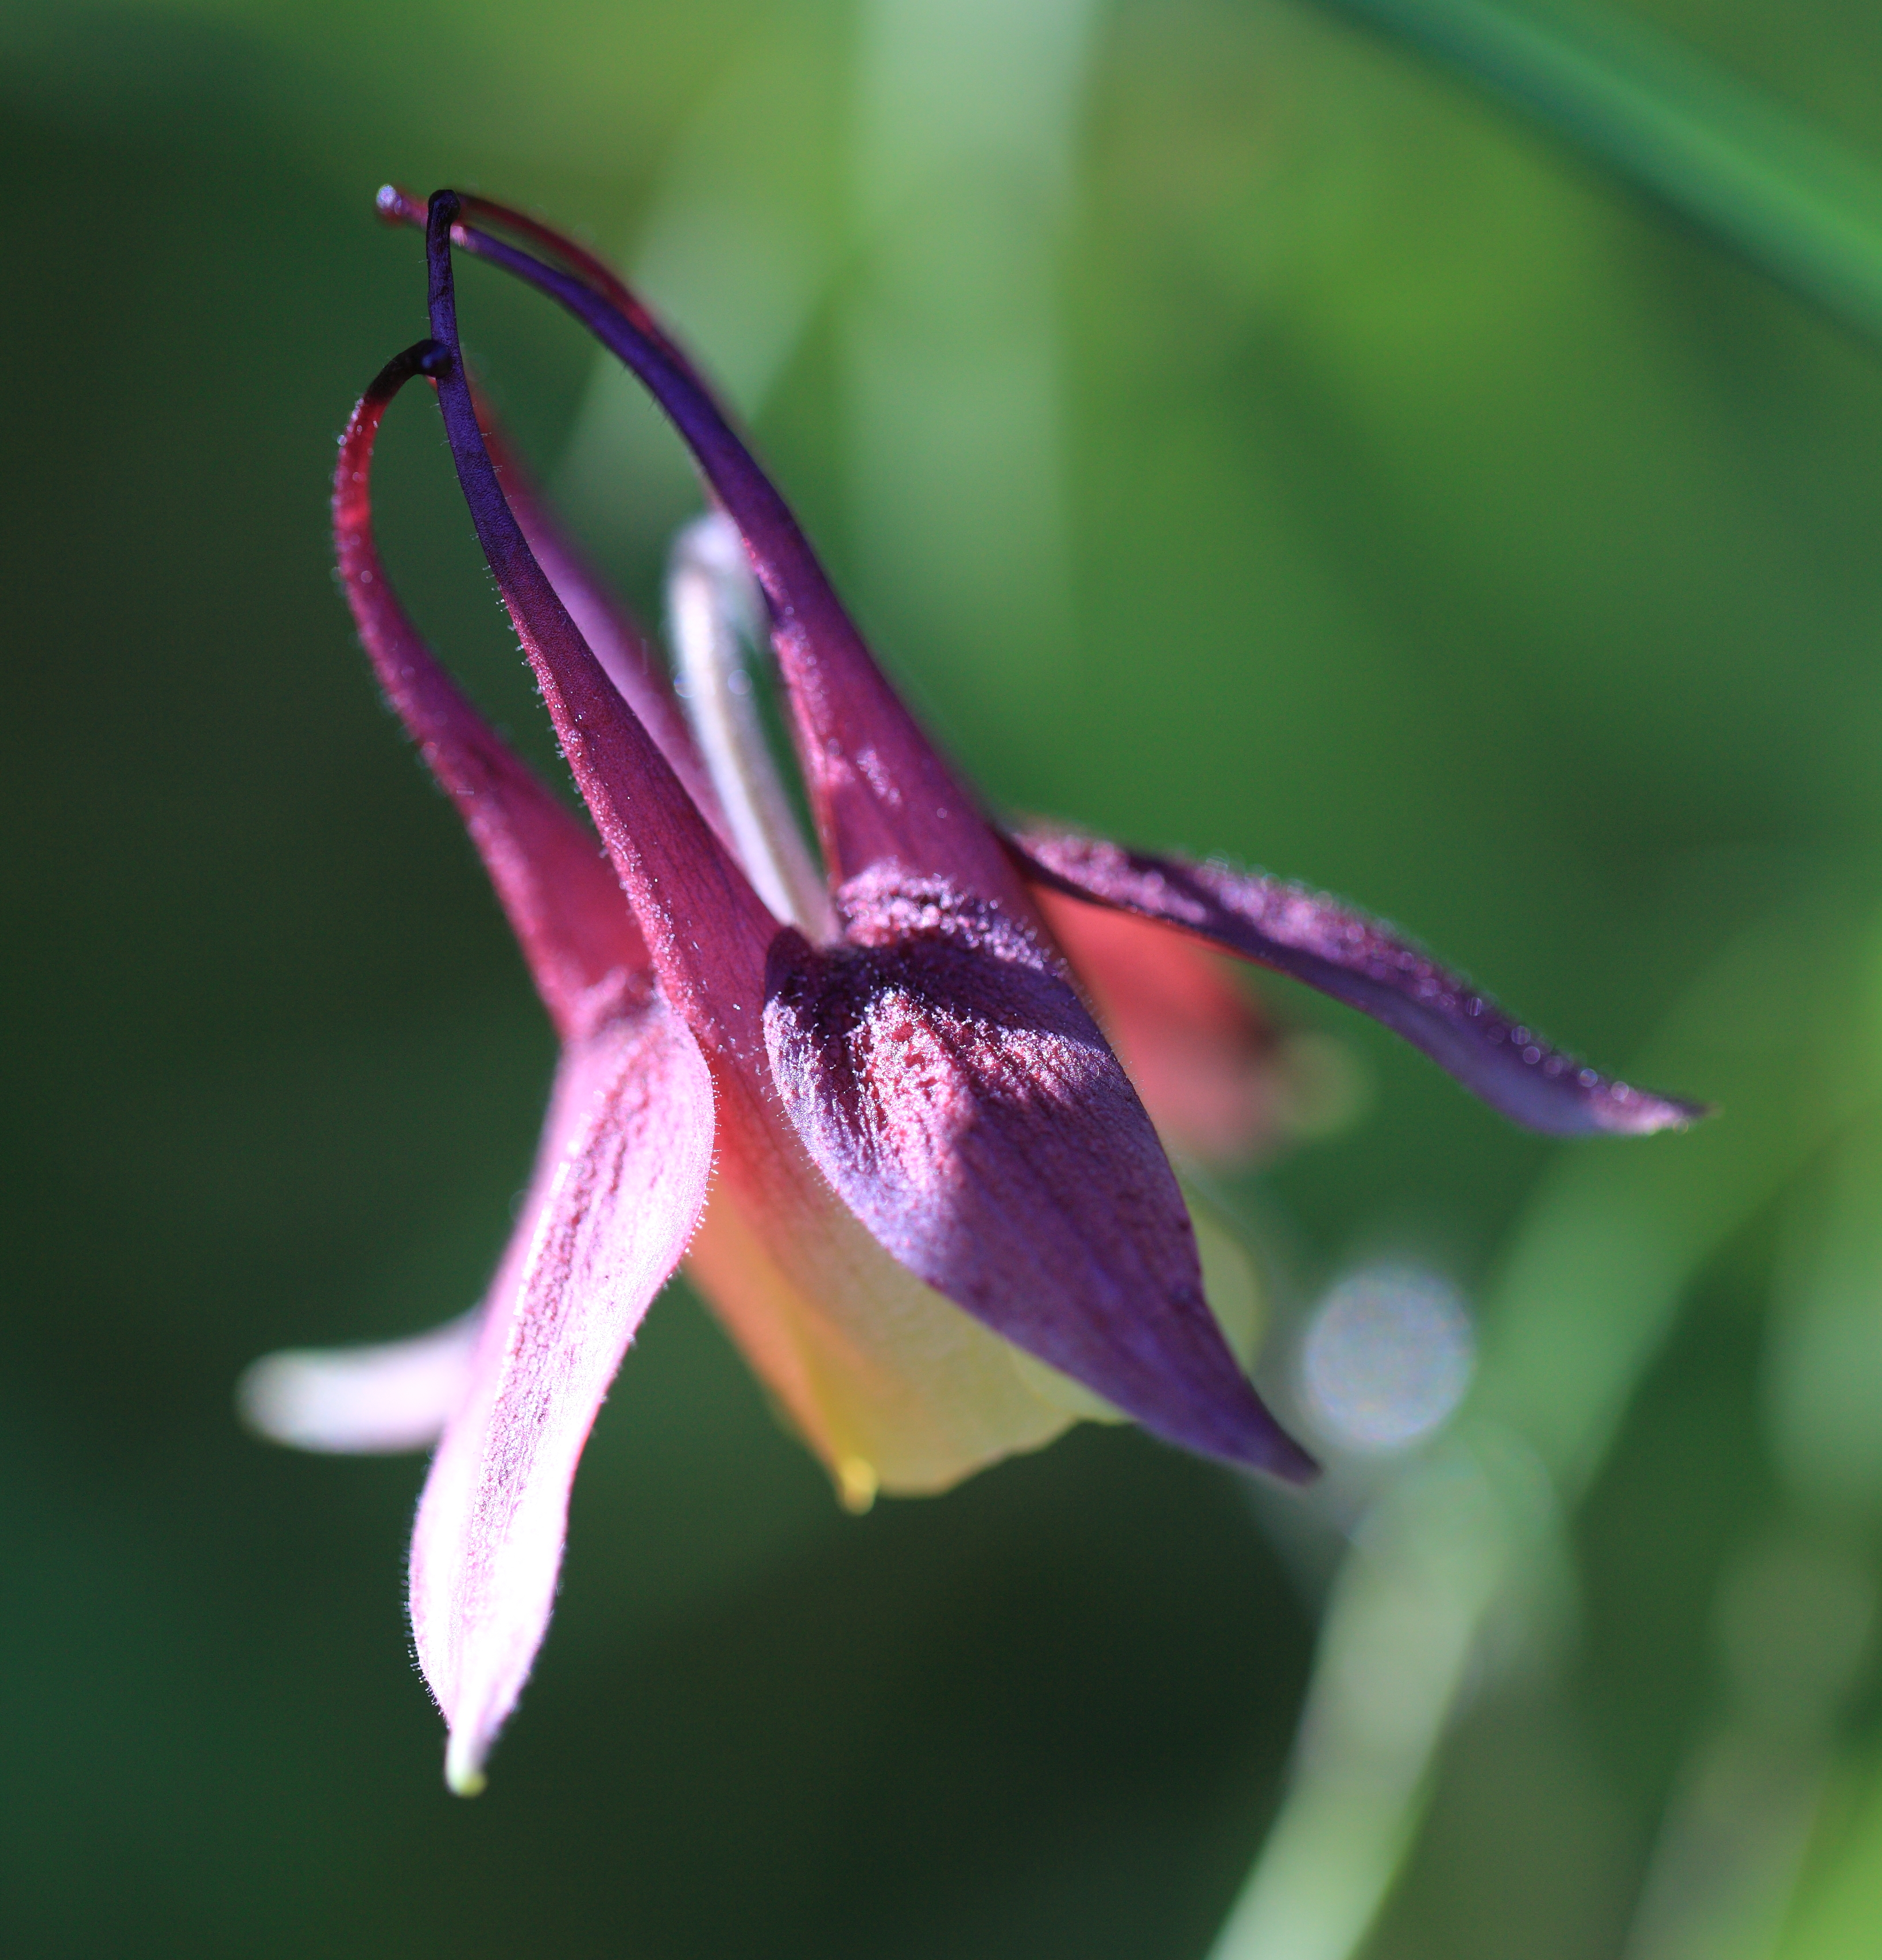
nature, blossom, plant, photography, leaf, flower, petal, high, botany, flora, fauna, fan, wildflower, close up, mountains, 5d, hires, columbine, markii, hi, res, resolution, gunma, aquilegia, maebashi, akagiyama, macro photography, flowering plant, plant stem, land plant